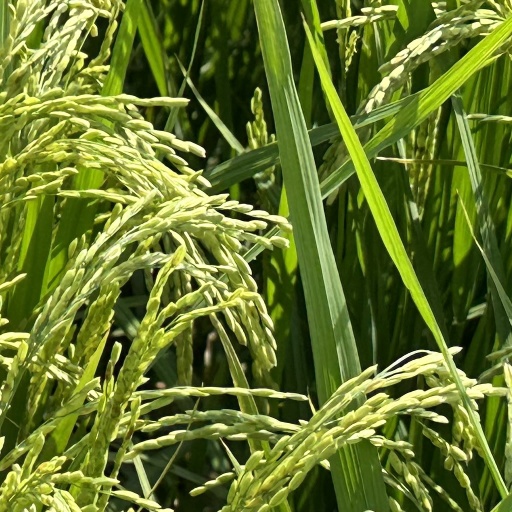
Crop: rice